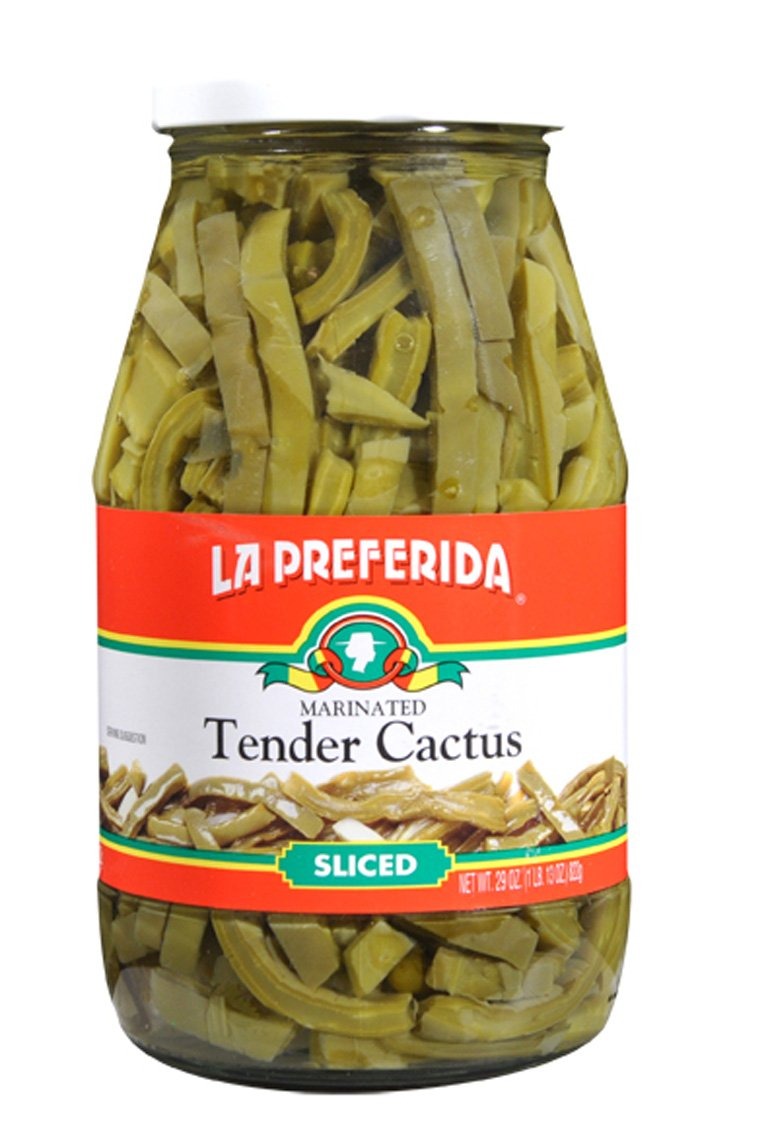
Item Name: La Preferida Nopalitos, Cactus, 29-Ounce (Pack of 12)
Value: 348.0
Unit: Ounce

Price: 7.63